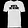
Label: T - shirt / top